Fast Draw Showdown

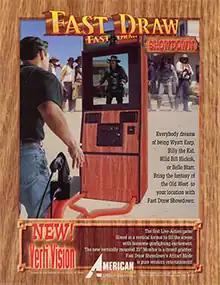
Arcade flyer

Fast Draw Showdown is a live-action laserdisc video game, released by American Laser Games in 1994 for a limited number of platforms. As one of the last live-action rail shooters released by the company, which began the series with "Mad Dog McCree", it is also arguably the shortest. The game was filmed entirely in at the Old Tucson Studios near Tucson, Arizona, with sets used for several notable films belonging to the Western genre.